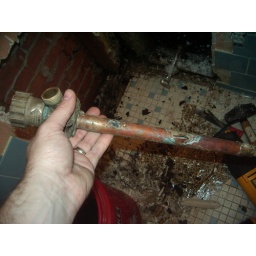
hooray gaping hole in pipe spilling water into exterior wall for long time